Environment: real
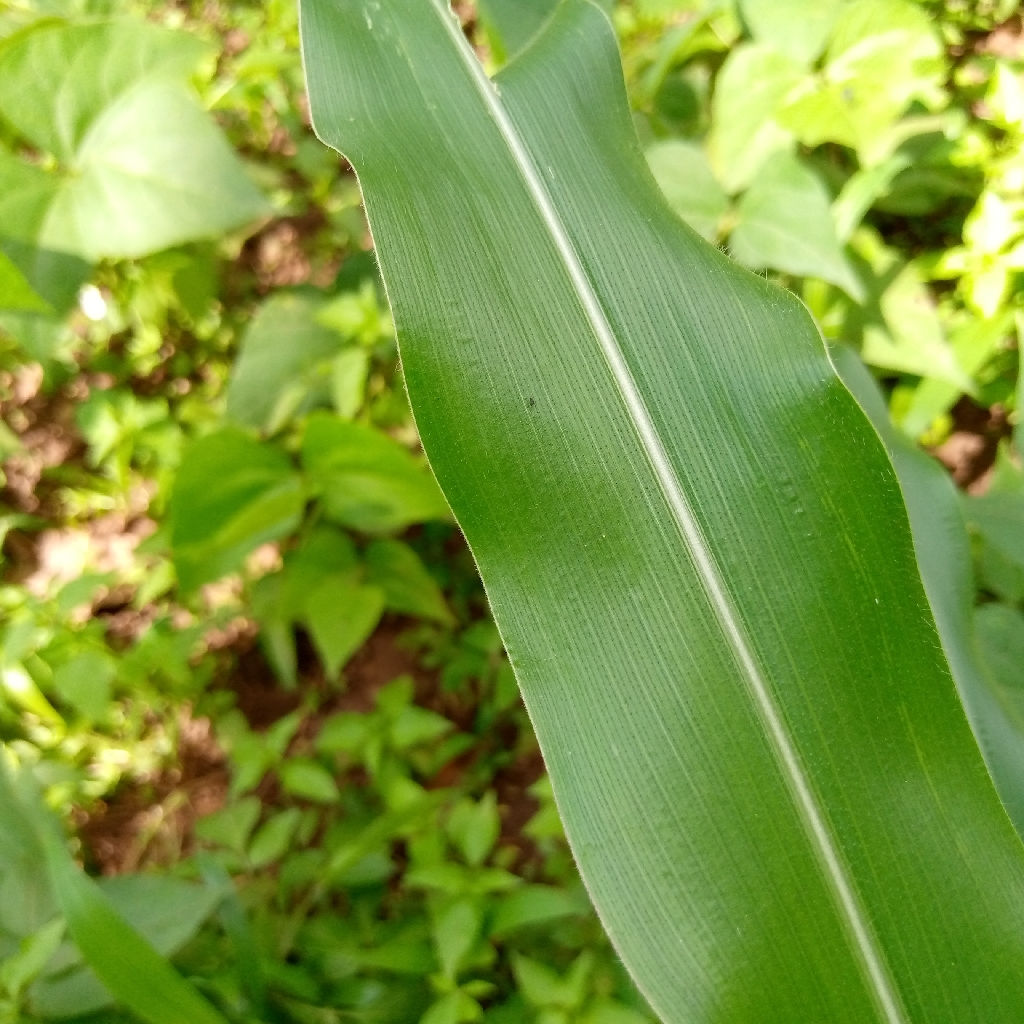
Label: healthy